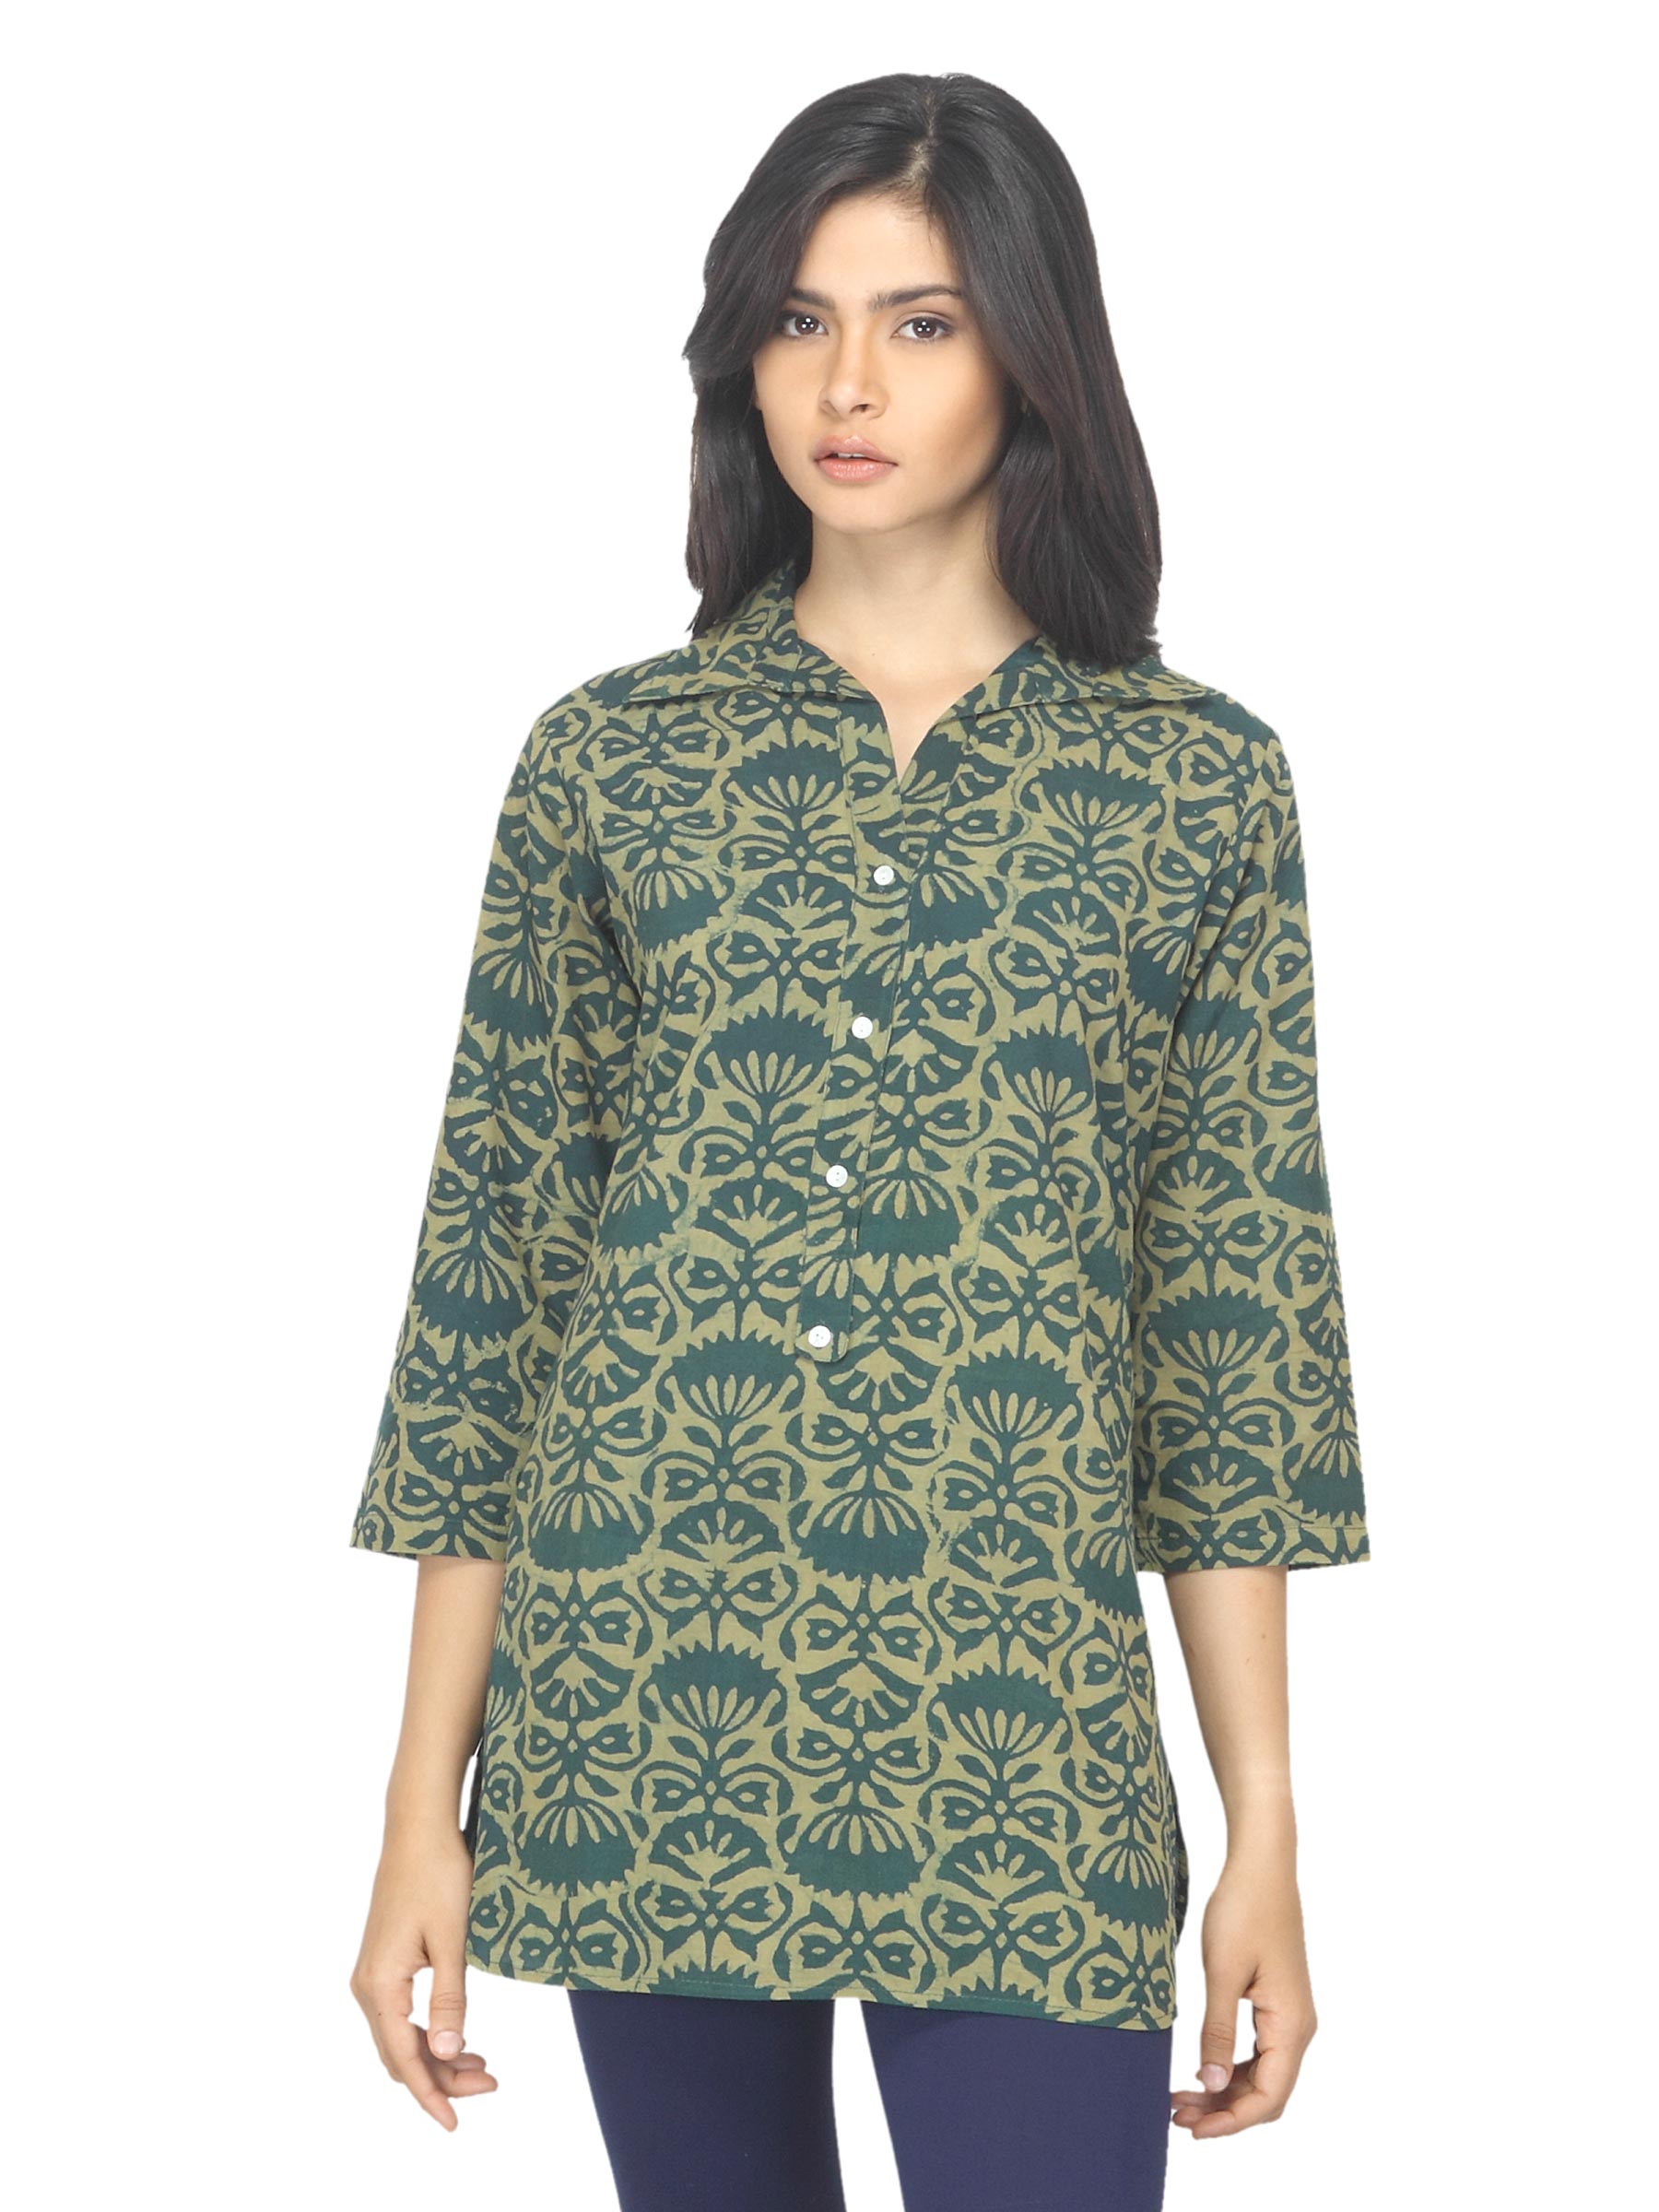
Fabindia Women Printed Green Kurti
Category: Apparel / Topwear / Kurtis
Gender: Women
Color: Green
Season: Summer 2012
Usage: Ethnic